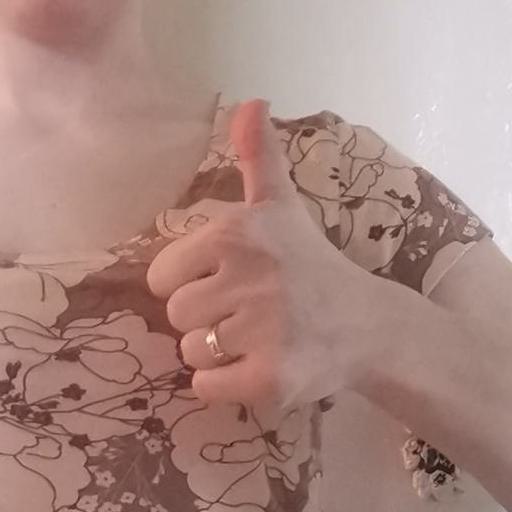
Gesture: like